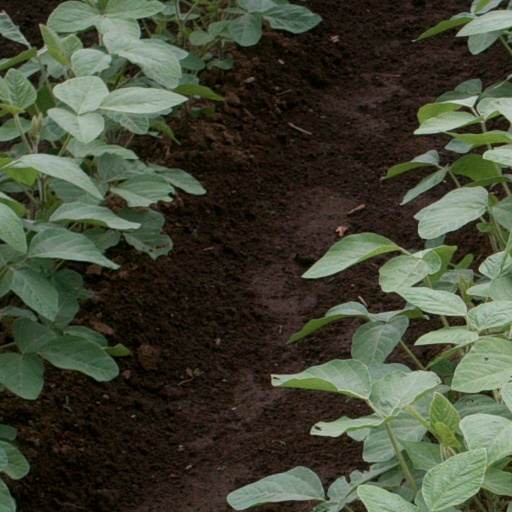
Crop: soybean